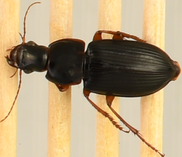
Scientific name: Harpalus pensylvanicus
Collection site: North Sterling NEON (STER), plot STER_029